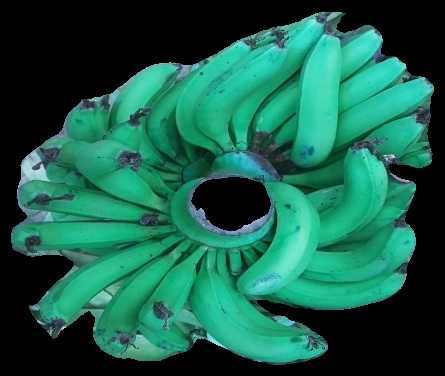
Variety: pachbale
Grade: grade3